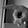
ASL letter: P